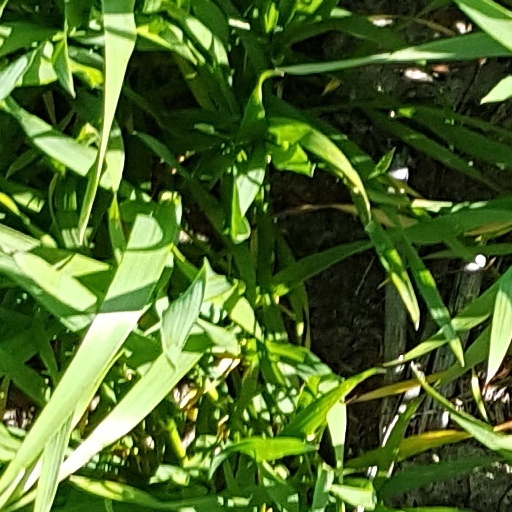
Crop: wheat